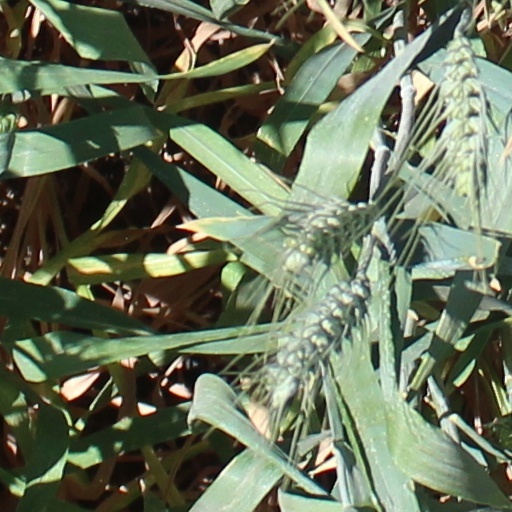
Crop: wheat